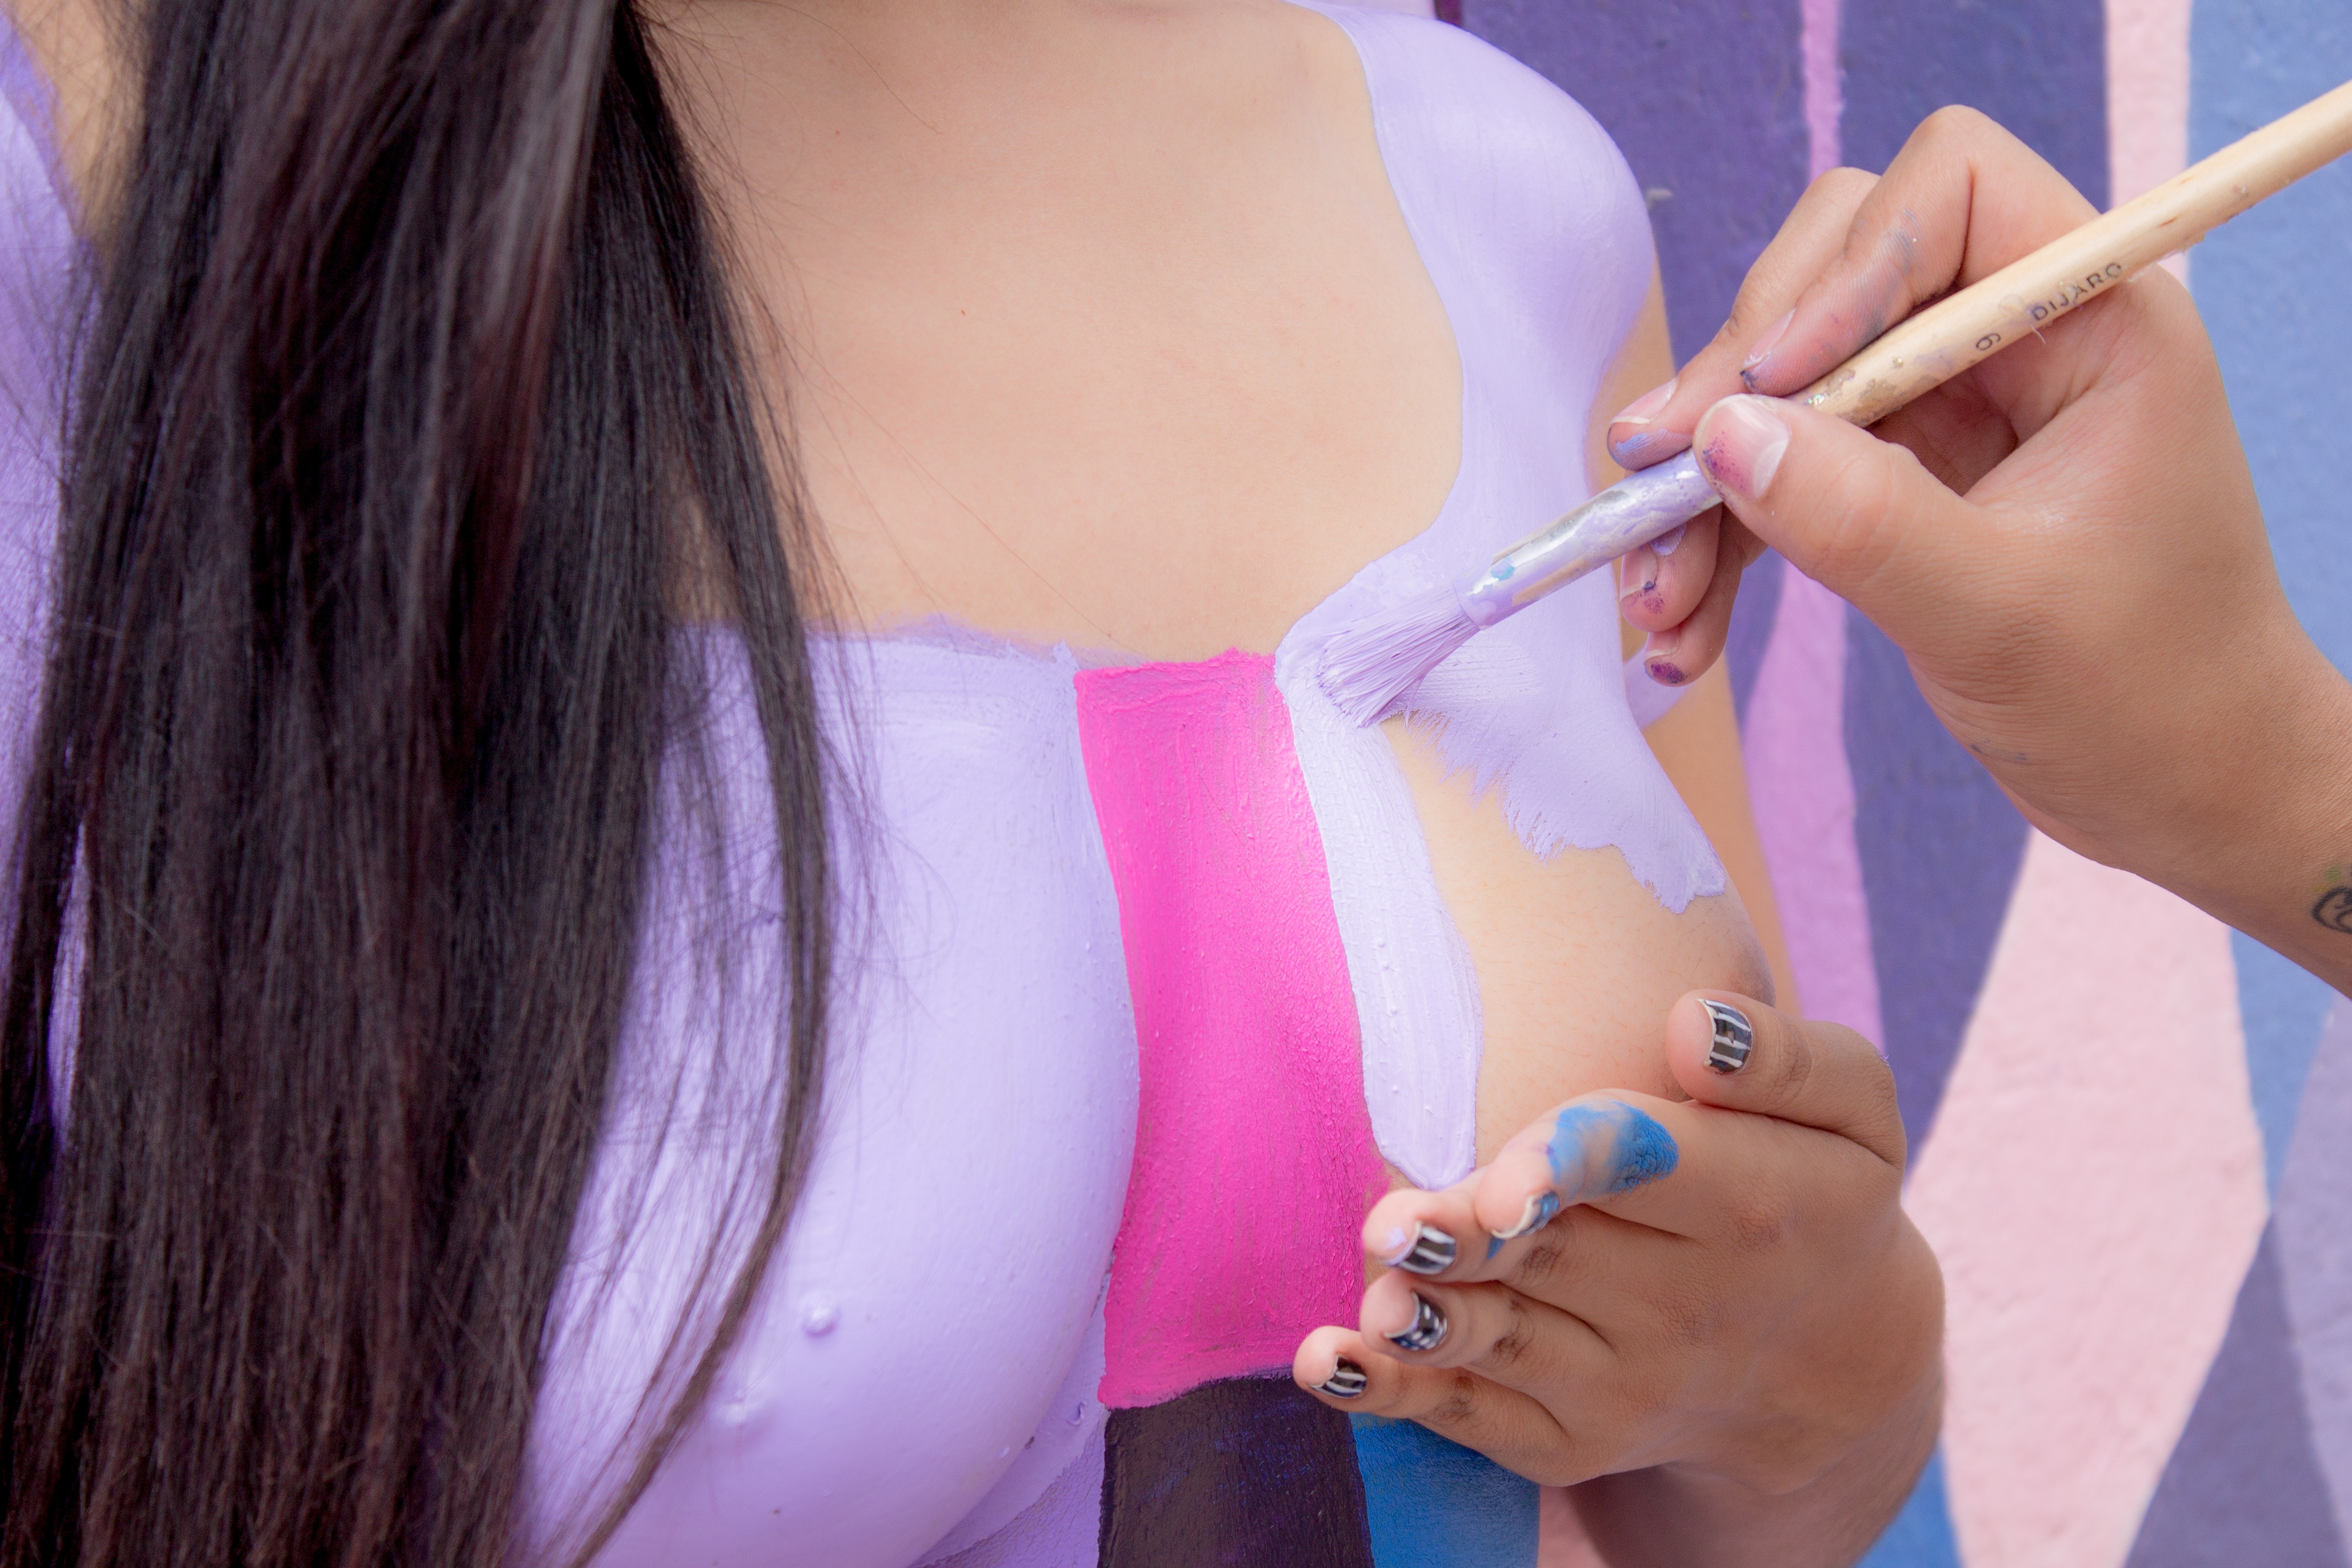
hand, light, girl, photography, trunk, wall, brush, leg, model, finger, color, artist, clothing, pink, arm, muscle, circle, mouth, chest, long hair, human body, art, women, thigh, beauty, blond, organ, body, abdomen, photo shoot, sense, hector, ortiz, bodyart, bodypaint, undergarment